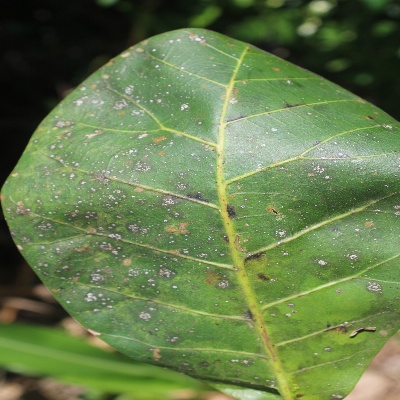
Crop: Cashew
Condition: red rust